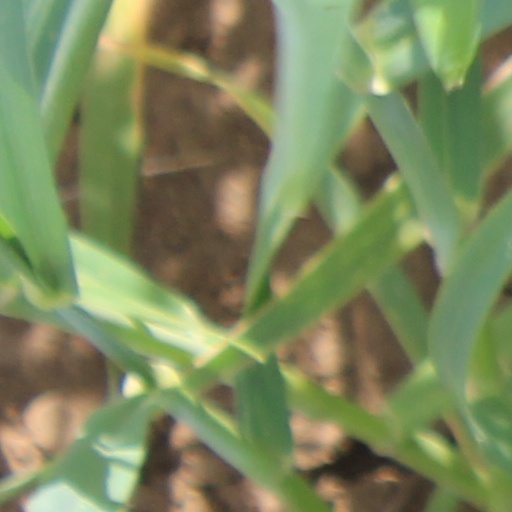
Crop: wheat